Daawat-e-Ishq

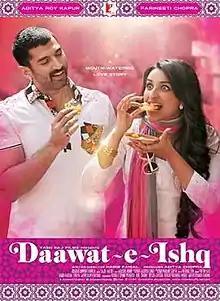
Theatrical release poster

Daawat-e-Ishq is a 2014 Indian Hindi-Urdu-language romantic comedy film written and directed by Habib Faisal, and produced by Aditya Chopra under the Yash Raj Films banner. The film stars Parineeti Chopra and Aditya Roy Kapur in lead roles, with Anupam Kher in a supporting role. Set in Hyderabad and Lucknow, the narrative follows Gulrez, a salesgirl disillusioned by the dowry system, who devises a plan to scam a prospective groom—only to find herself in a genuine romance.